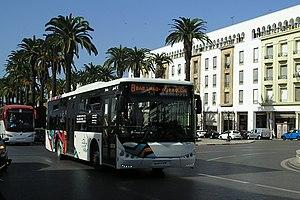
Rabat est la capitale du Maroc.